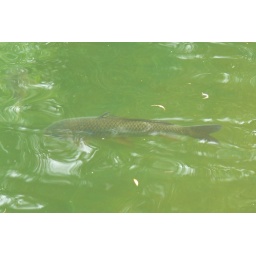
... lazily swimming by the pedestrian bridge over etobicoke creek.some pics from a few weeks ago.